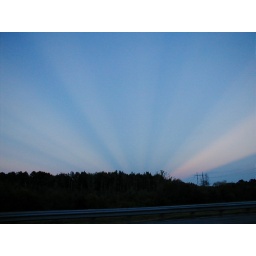
I don't know how/why the sky has this &amp;quot;streaking cloud effect&amp;quot;. I have only seen this in GA.